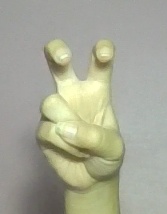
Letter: toot